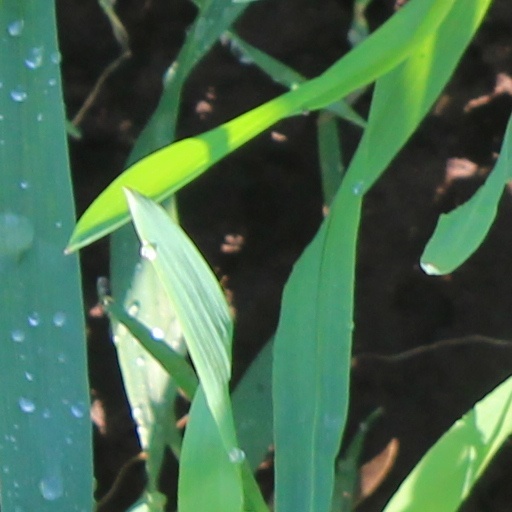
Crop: wheat